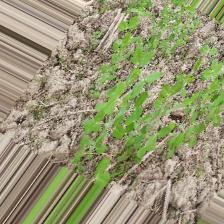
Label: Normal